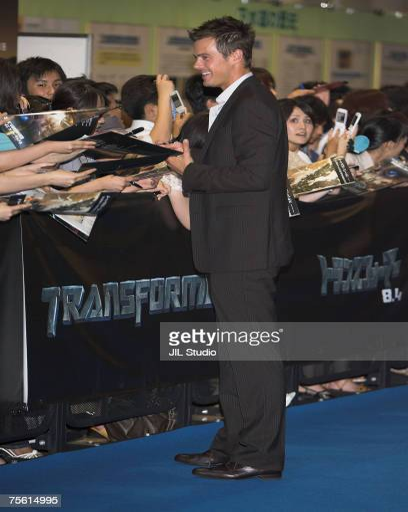
actor attends the premiere of the action film